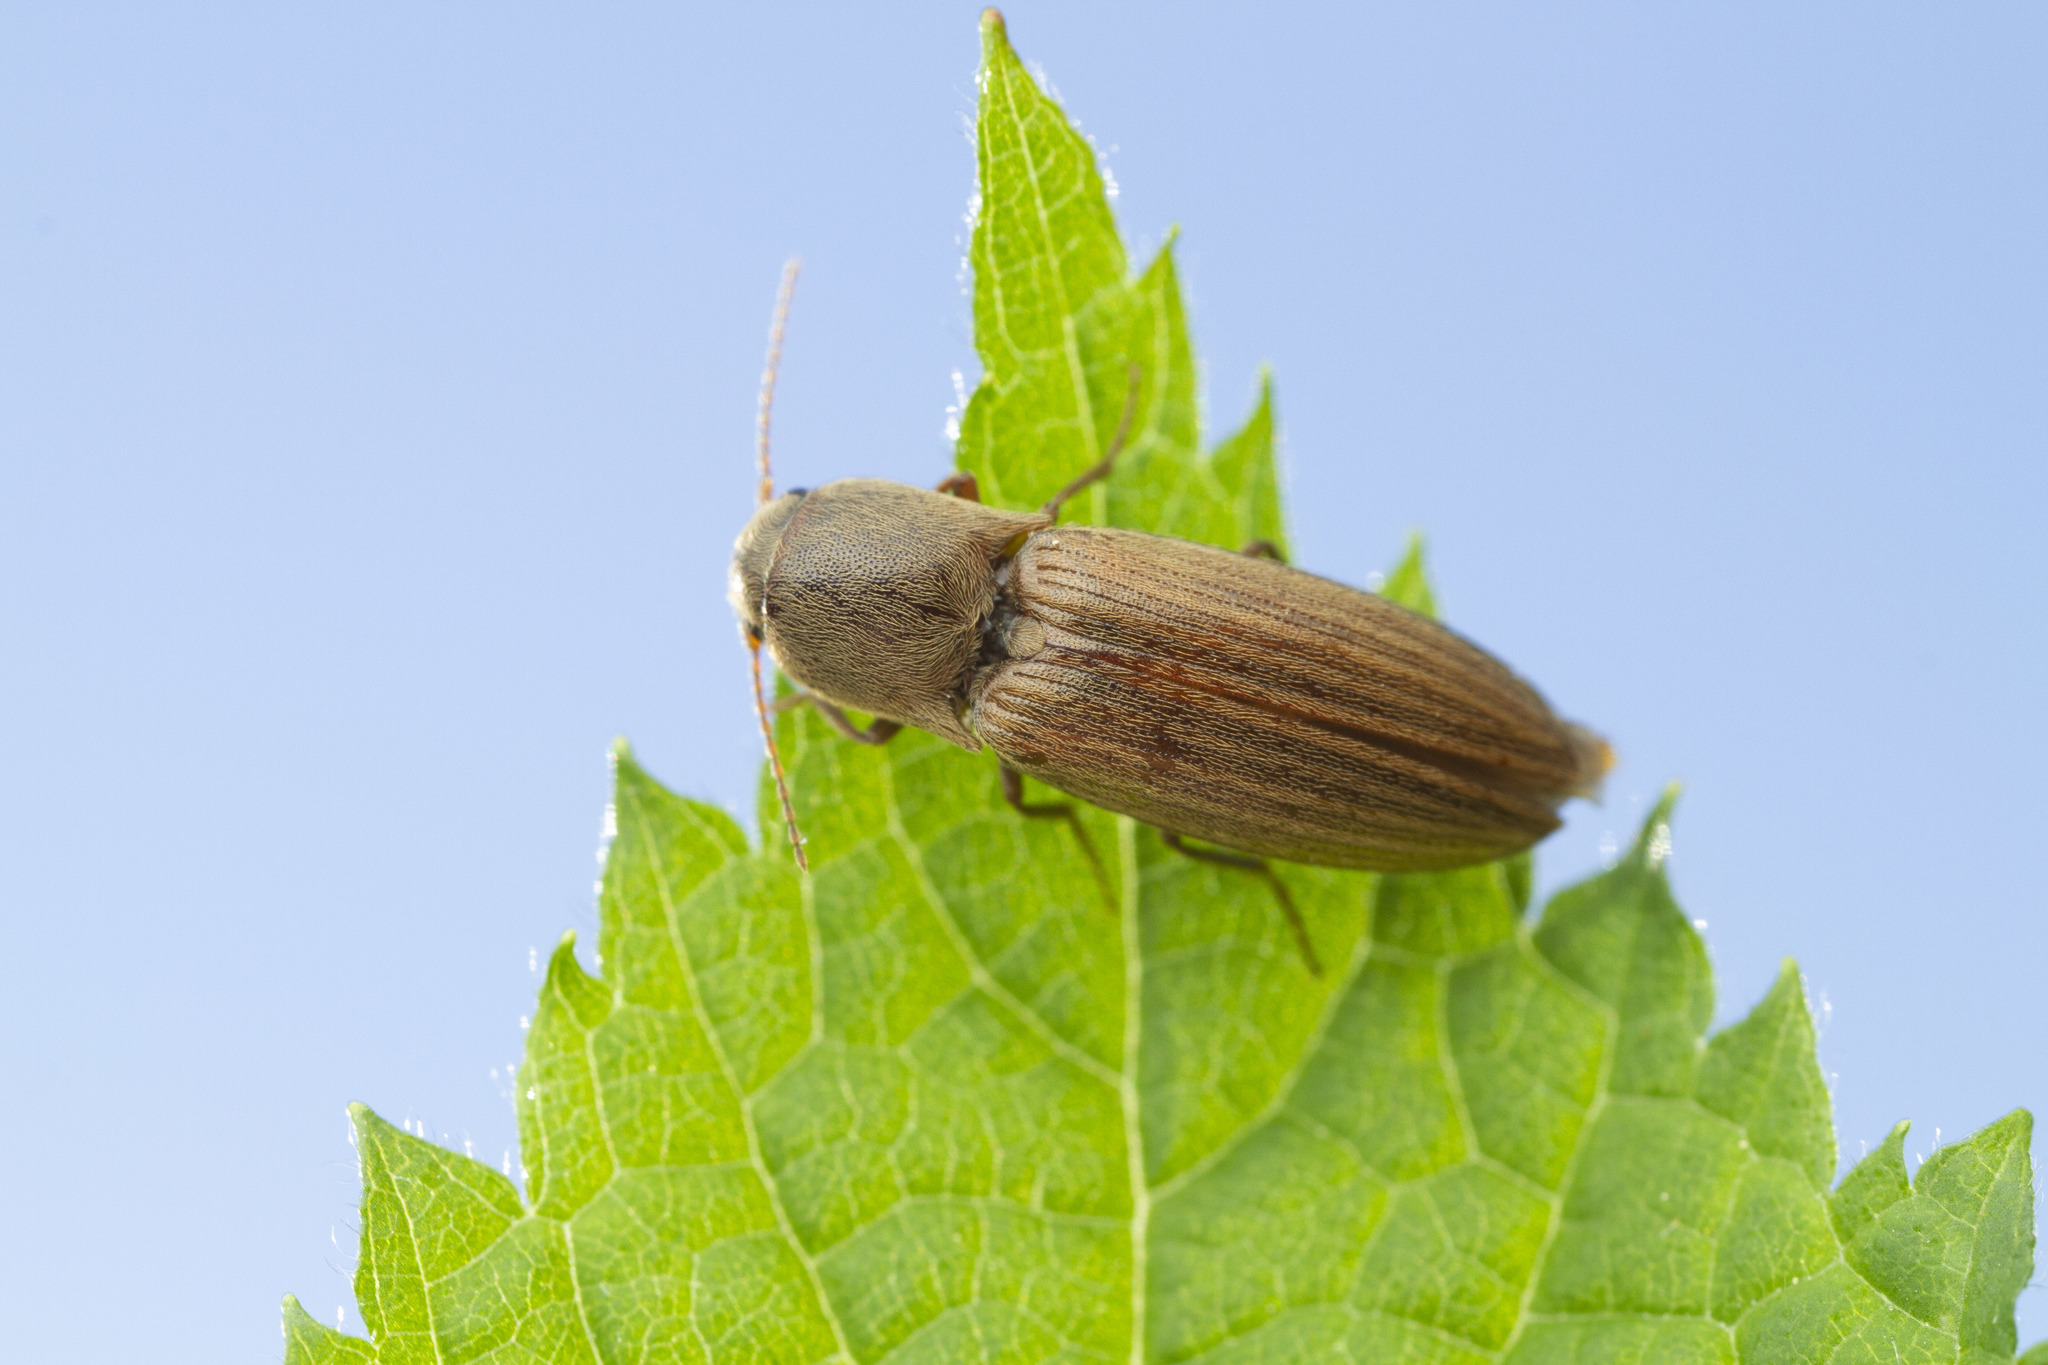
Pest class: clickbeetles_wireworms